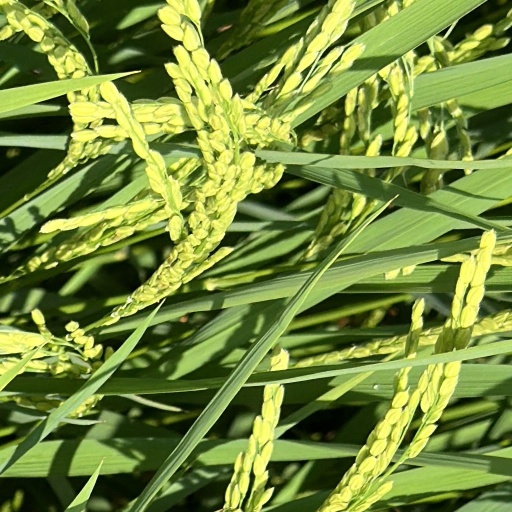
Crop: rice